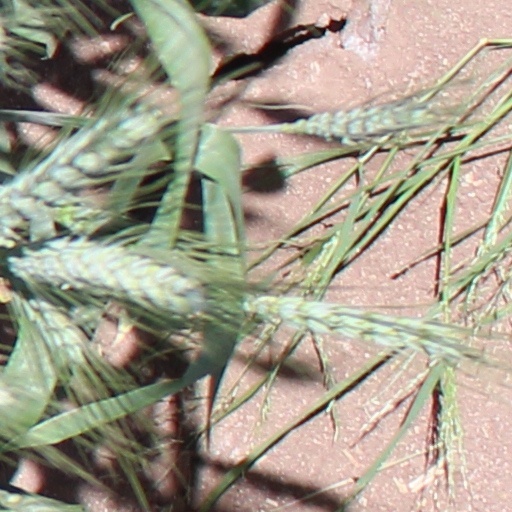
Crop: wheat